Original Highlands, Louisville

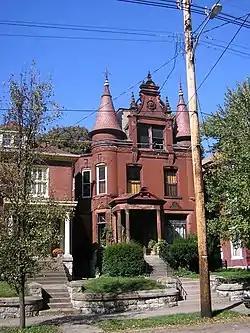
An example of the elaborate home architecture found in the Original Highlands

The Original Highlands is a historic neighborhood in the Highlands area of Louisville, Kentucky, United States.